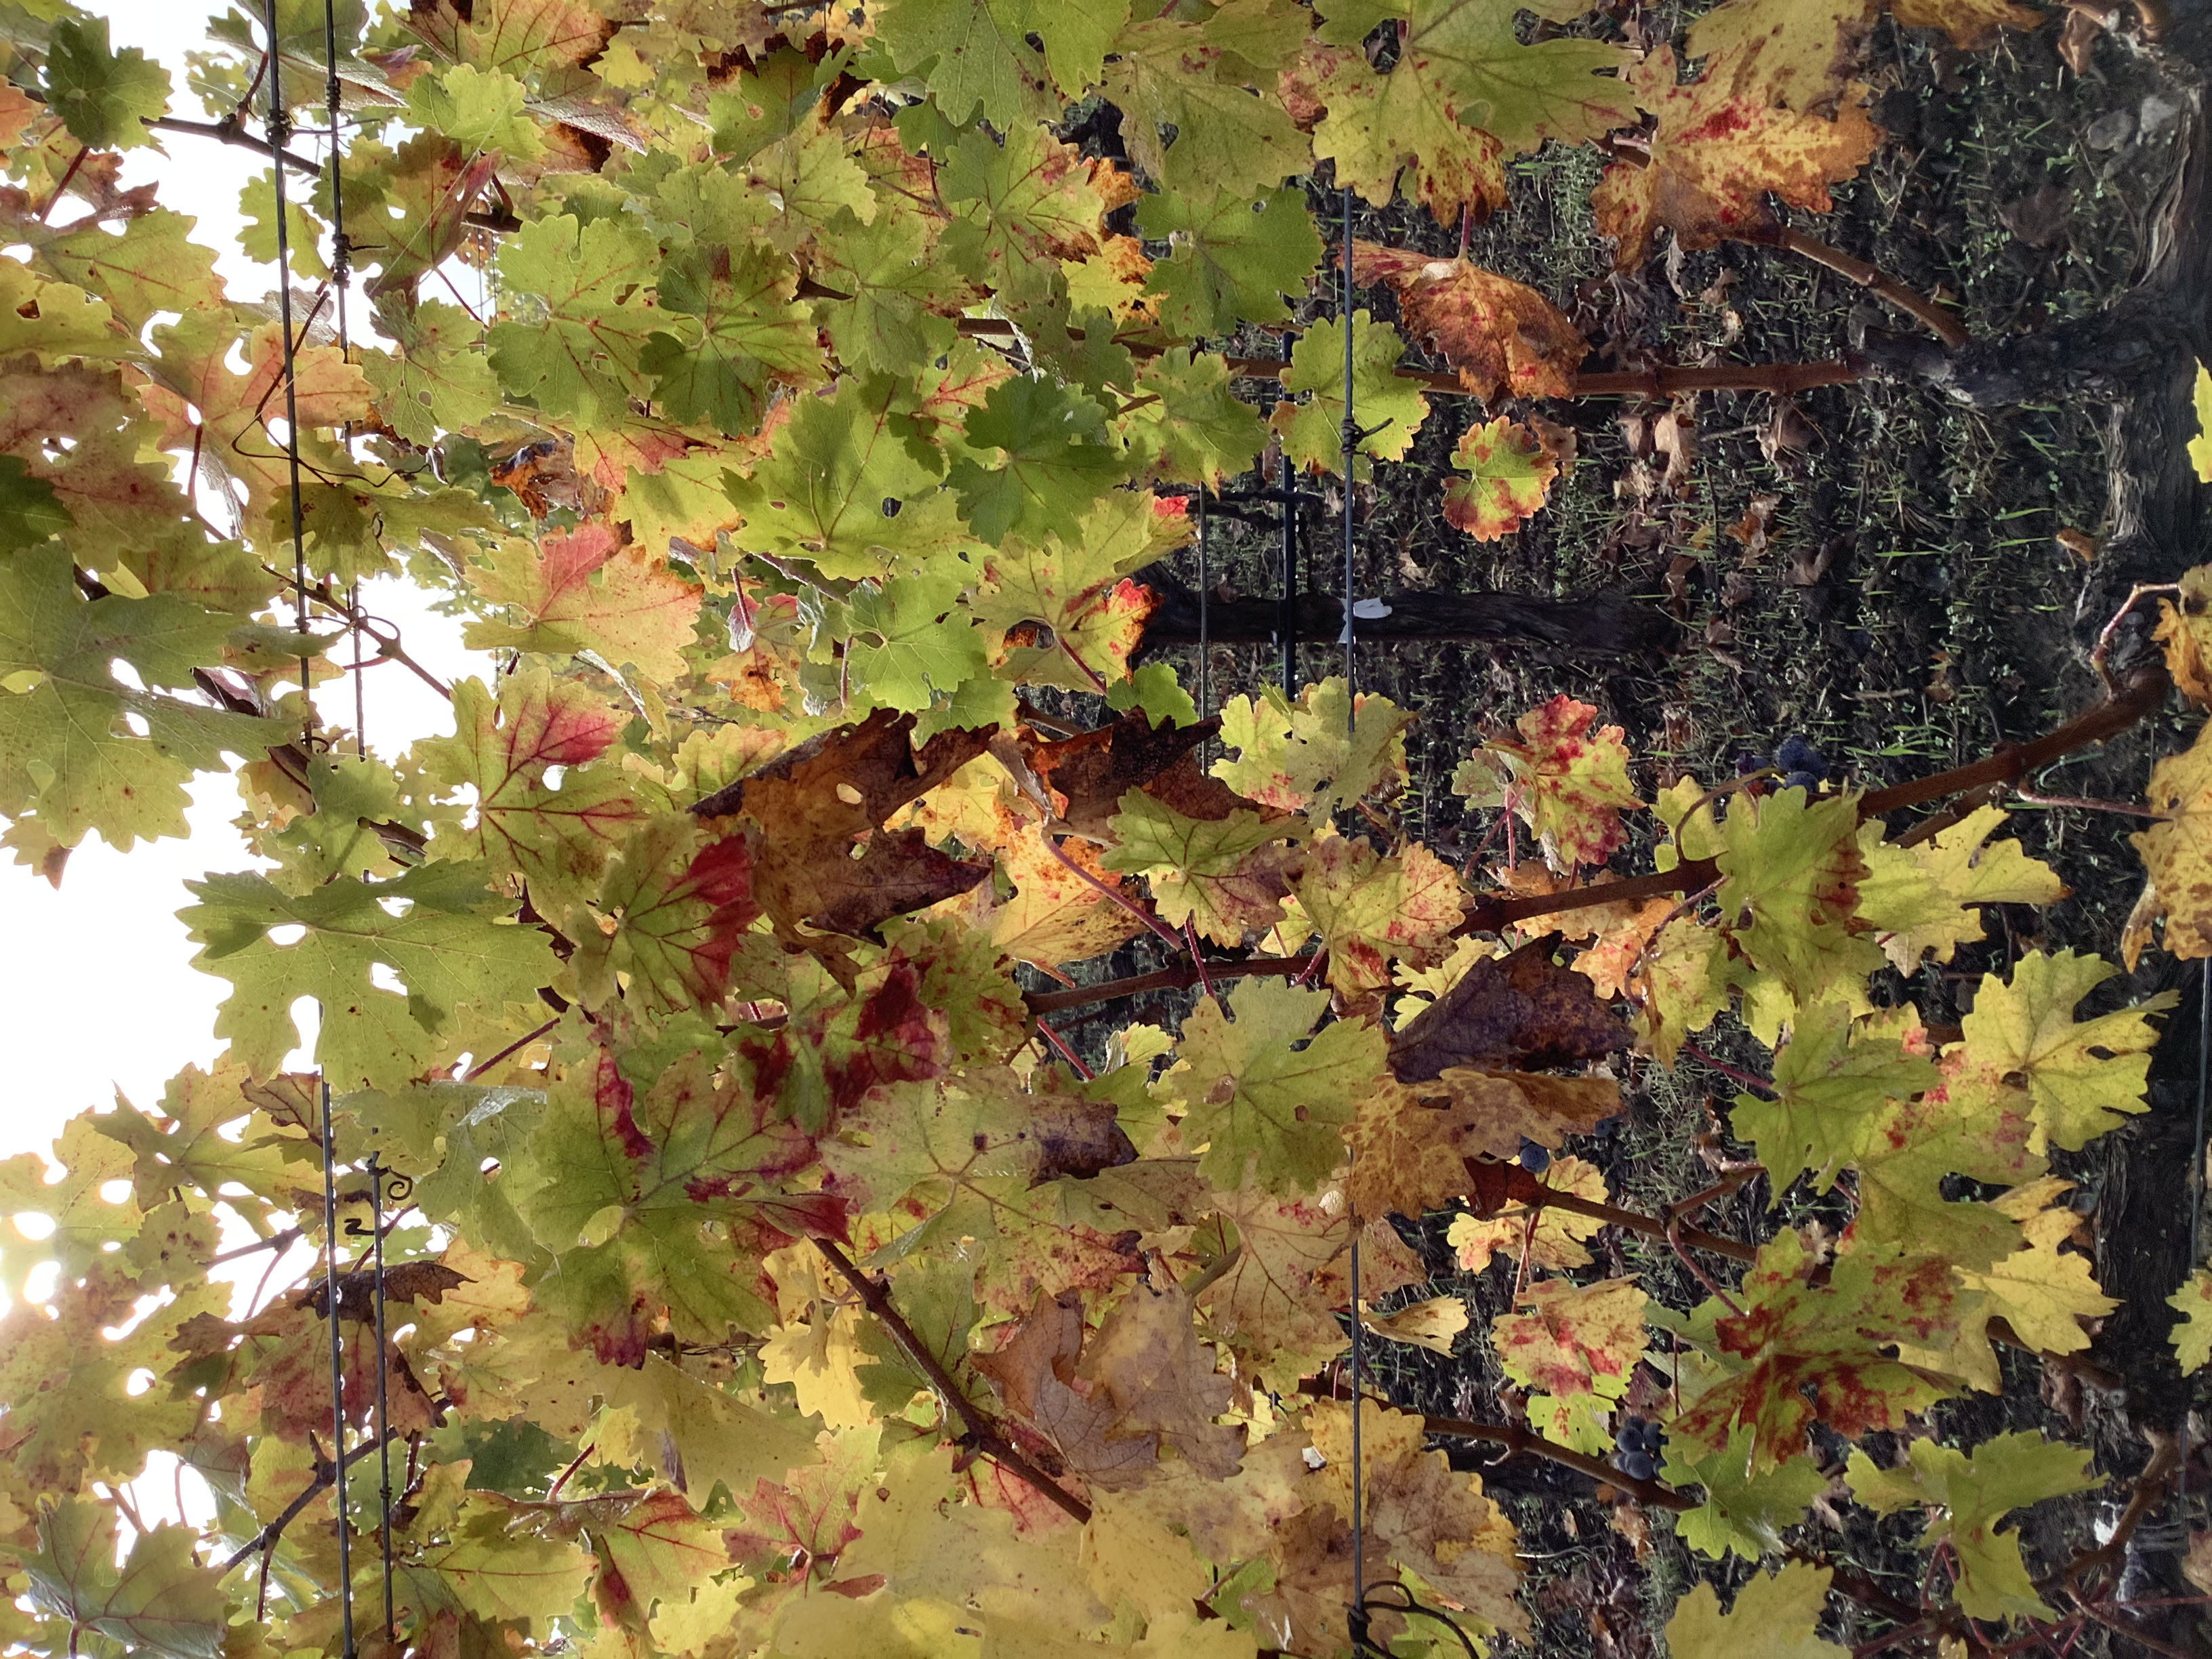
Label: Red Blotch